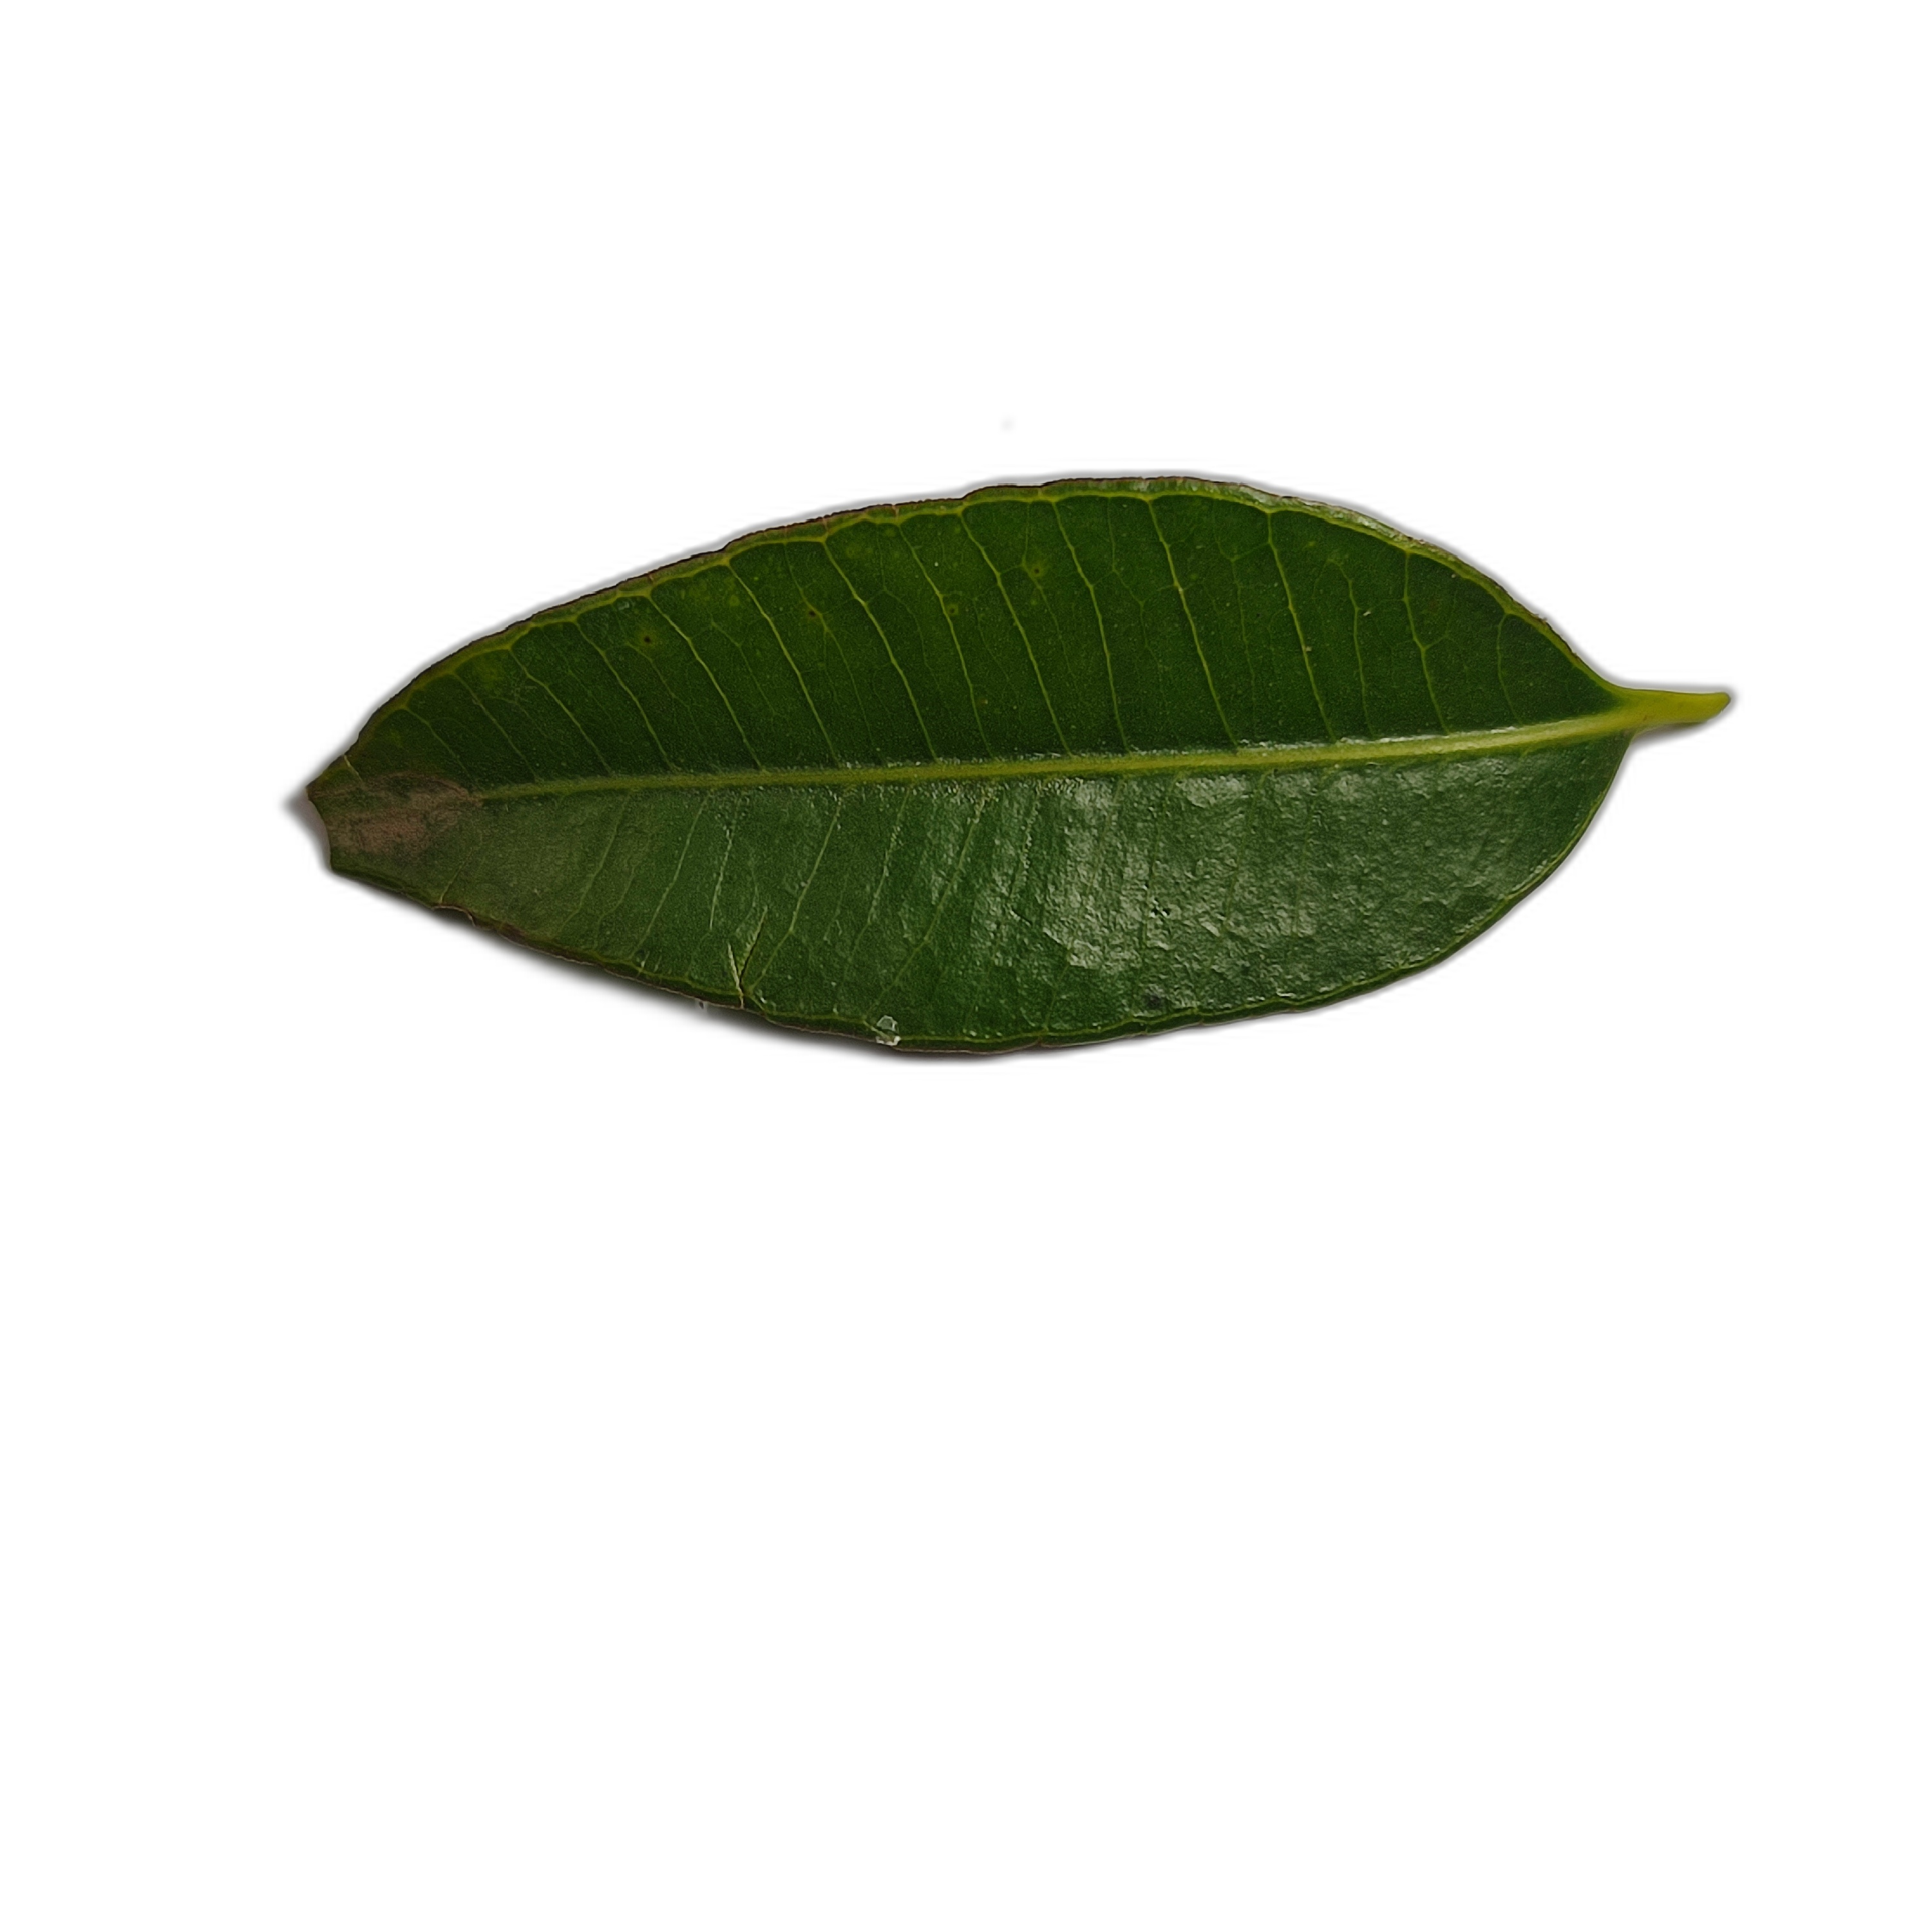
Label: healthy